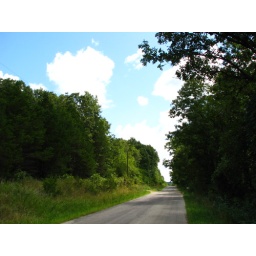
The road where I went walking in the Missouri backwoods/forest near my home.